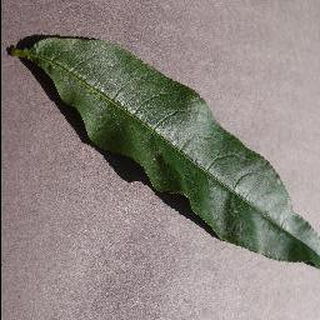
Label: healthy_peach